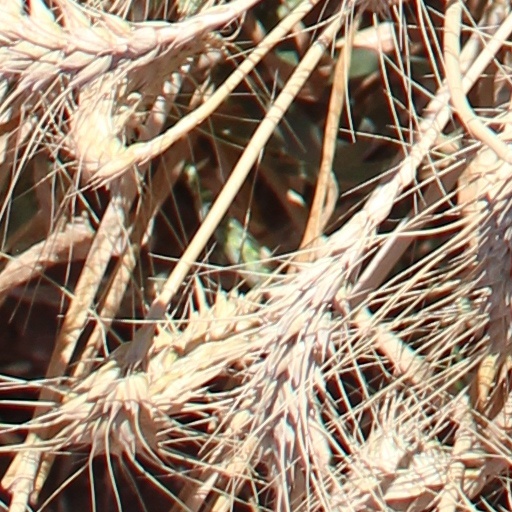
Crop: wheat